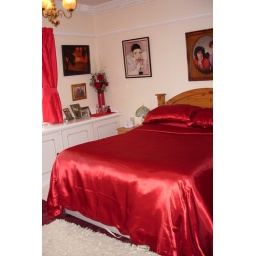
my new bed in my new bedroom